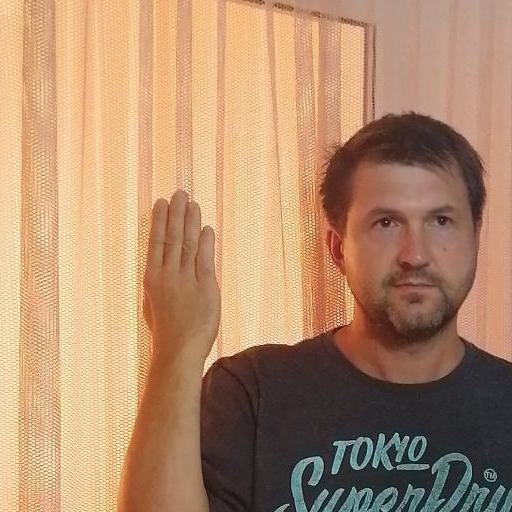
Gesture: stop_inverted